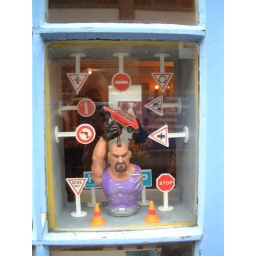
My Art box as part of Brighton s Open House festival in May in house window